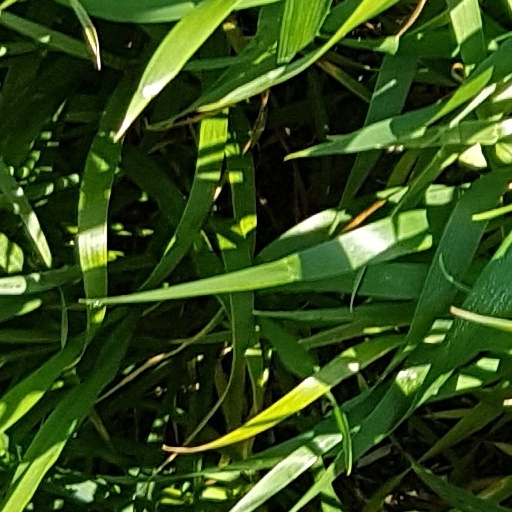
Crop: wheat